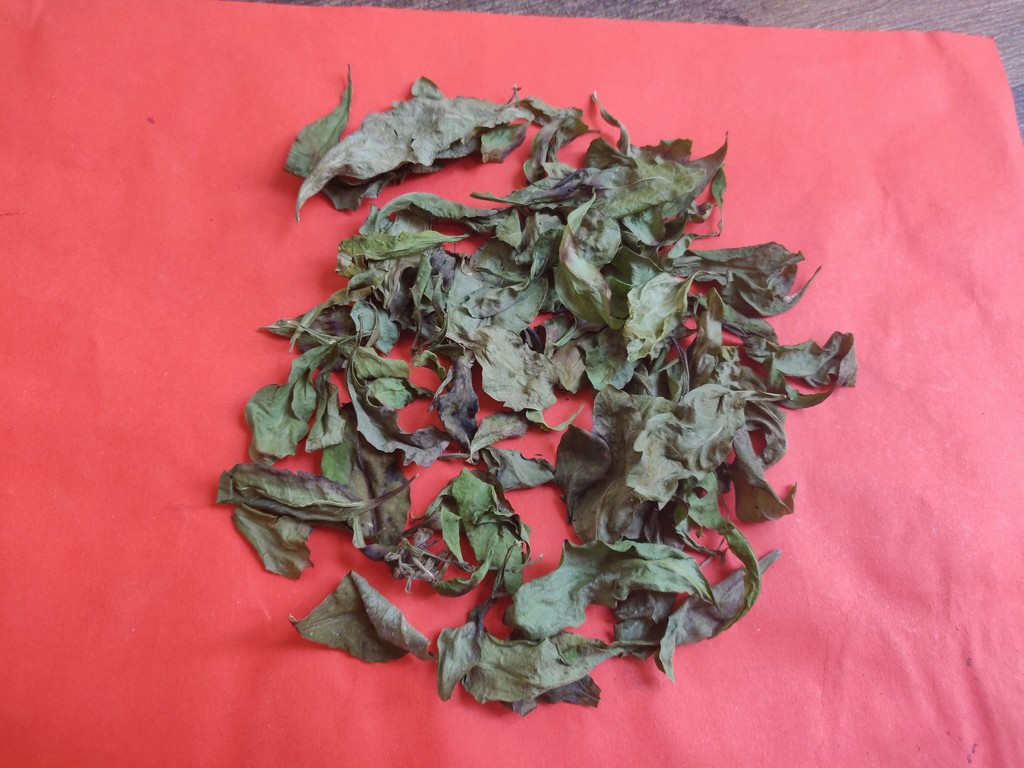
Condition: Dried
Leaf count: multiple
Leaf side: unknown